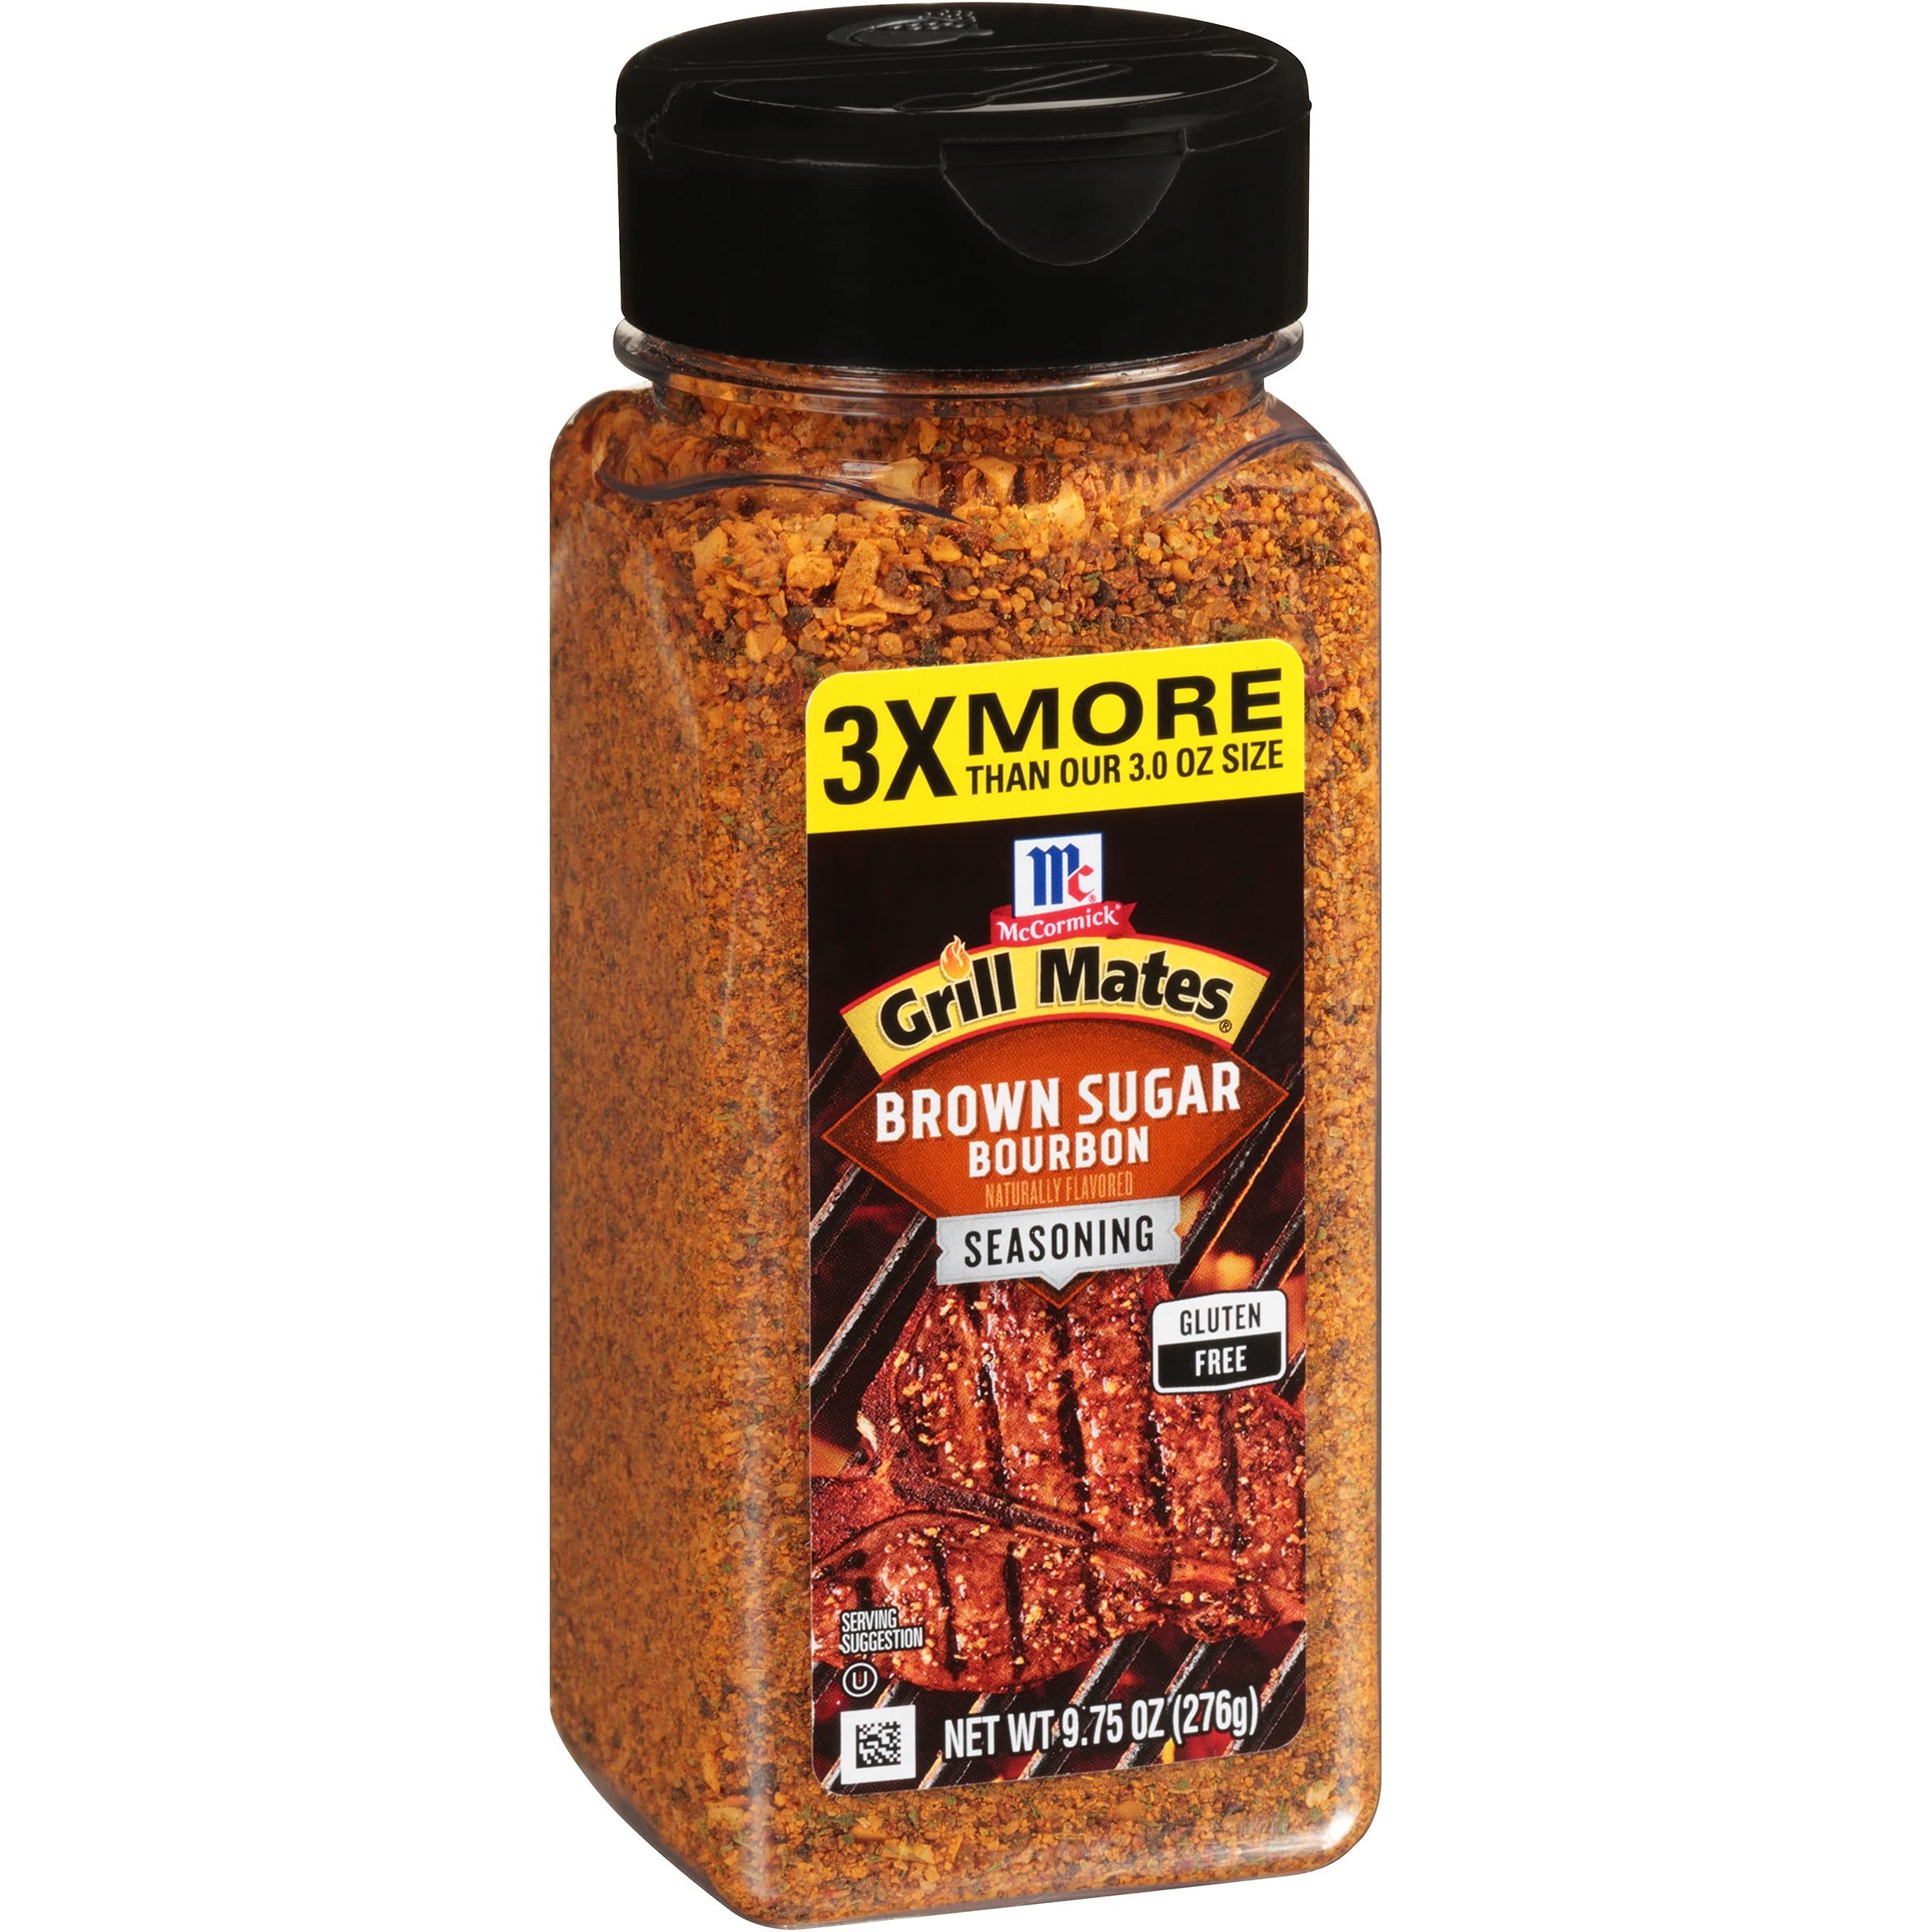
Item Name: Grill Mates Brown Sugar Bourbon Seasoning, 10.8 Ounce
Value: 10.8
Unit: Ounce

Price: 1.99